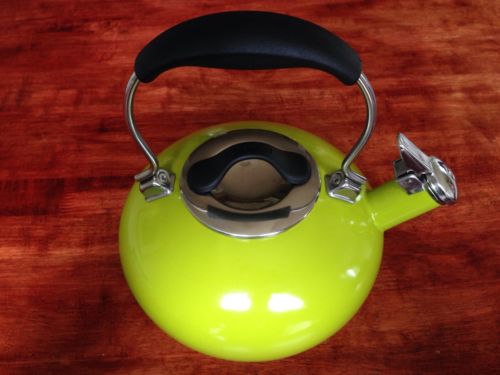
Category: kettle